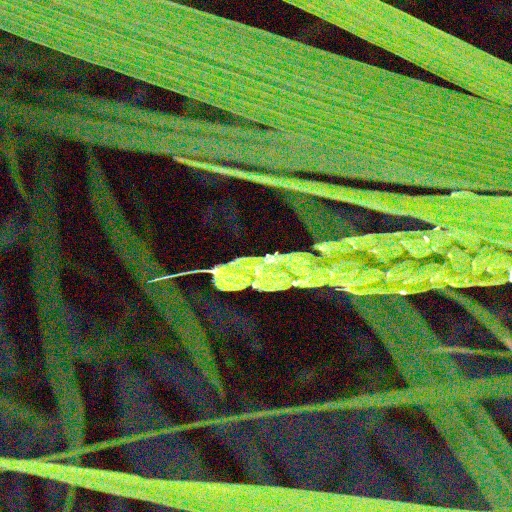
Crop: rice